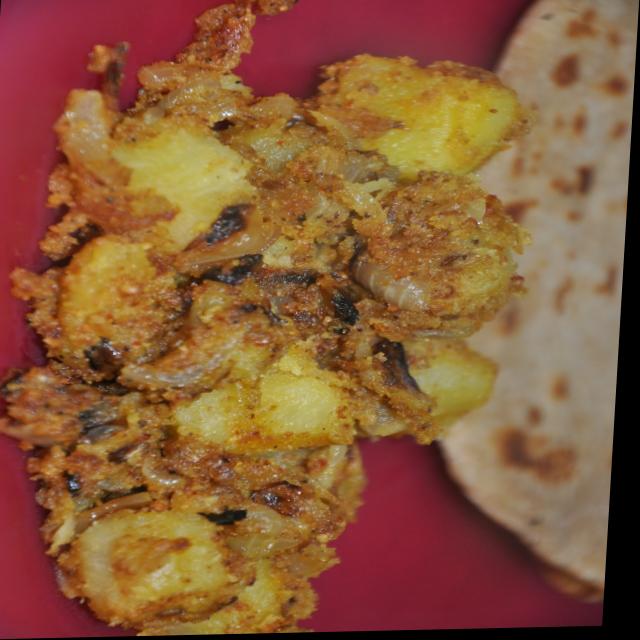
Dish: aloo_masala